Villa Maria (school)

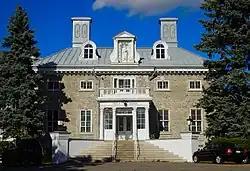
'Monklands', the central building of Villa Maria, built in 1804 for Sir James Monk

Villa Maria is a subsidized private Catholic co-educational high school located in the Notre-Dame-de-Grâce neighbourhood of Montreal, Quebec, Canada, offering both francophone and anglophone streams. Founded in 1854 as a boarding school for girls, it stopped boarding students in 1966 and opened, in August 2016, to boys in the seventh grade. Today, there are roughly 950 students in the French sector and 800 students in the English sector with an average class size of 34 students. Current tuition as of the 2024–2025 school year is $4,900 with $2,330 in extra mandatory fees. It ranked among the top 50 best high schools in Montreal, and is one of the largest private high schools on the Island.